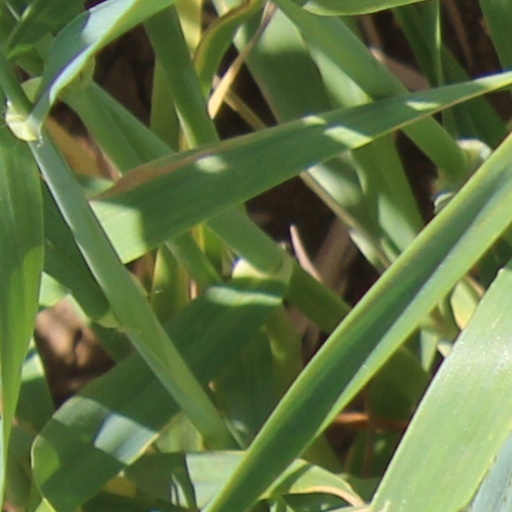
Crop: wheat